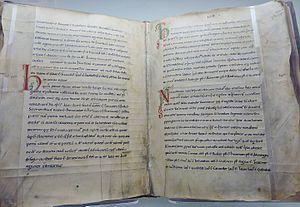
Double page du Cartulaire de l'abbaye Saint-Sauveur de Redon (8e au 11e siècles). Retranscrit au 11e siècle, il dresse un riche panorama des nombreuses chartes retraçant les nombreuses acquisitions des biens fonciers de l'abbaye et contient de nombreuses informations quant aux modes de gestion du sol (Musée de Bretagne, Rennes).
L’abbaye Saint-Sauveur de Redon, fondée en 832 par Conwoïon et reconnue le 18 juin 834 par Nominoë, est une ancienne abbaye bénédictine de Bretagne à Redon, dans le département d'Ille-et-Vilaine, dépendante de l'ancien diocèse de Vannes. La fondation eut lieu sous le règne de Louis le Pieux qui soutenait intensivement le développement du monachisme.
Le cartulaire de l’abbaye de Redon est un recueil de chartes de la fin du VIIIᵉ siècle au milieu du XIIᵉ siècle.